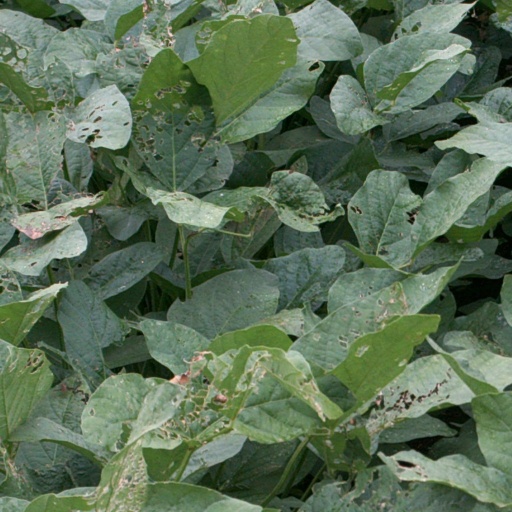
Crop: soybean